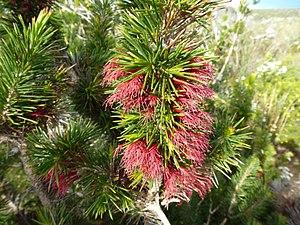
Calothamnus pinifolius, plus connu sous le nom de fleur griffe dense, est une espèce de plantes de la famille des Myrtaceae, endémique du sud-ouest de l’Australie occidentale. C'est un arbuste dressé au feuillage dense et aux grappes de fleurs rouges, partiellement immergé dans le feuillage épineux, entre juillet et janvier.